Biruwa Station

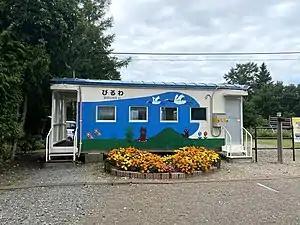
Station building from Platform side, September 2021

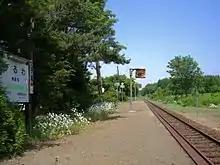
Biruwa Station platform

In June 2023, this station was selected to be among 42 stations on the JR Hokkaido network to be slated for abolition owing to low ridership.